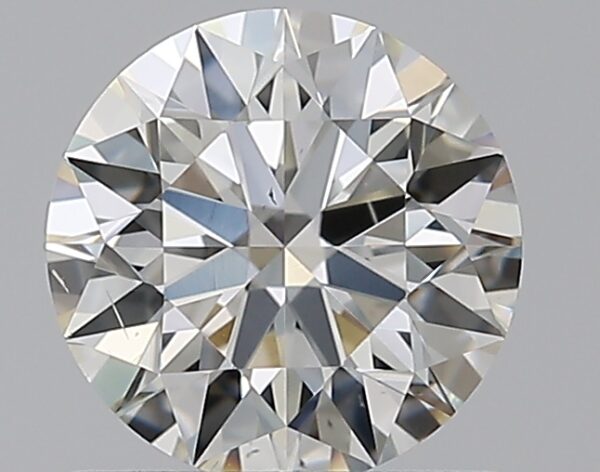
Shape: round
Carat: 0.72
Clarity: VS2
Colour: I
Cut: EX
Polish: EX
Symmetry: EX
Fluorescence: N
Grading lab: GIA
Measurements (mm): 5.71 x 5.74 x 3.57